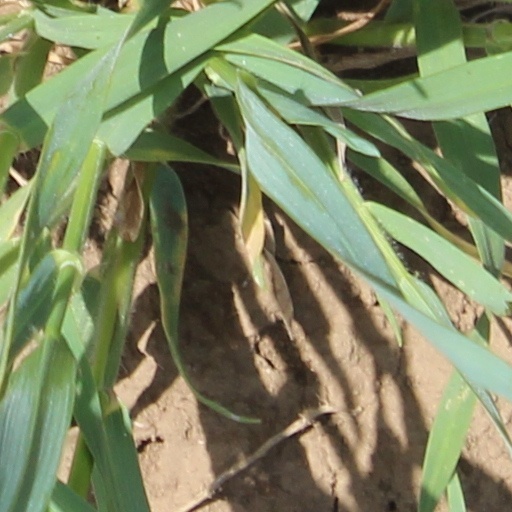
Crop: wheat